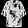
Label: Shirt